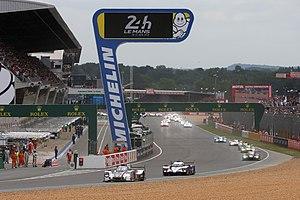
Les 24 Heures du Mans 2018 sont la 86ᵉ édition des 24 Heures du Mans et la 2ᵉ manche du calendrier du Championnat du monde d'endurance FIA 2018-2019 et ont eu lieu du 16 au 17 juin 2018. Le calendrier du championnat a la particularité d'accueillir deux éditions des 24 Heures du Mans, les éditions de 2018 et de 2019.